Tiangong program

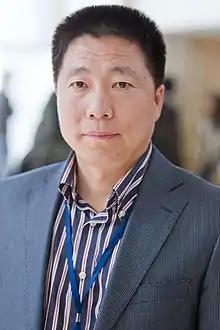
Yang Liwei, first Chinese astronaut, the third country to launch a crewed spaceflight.

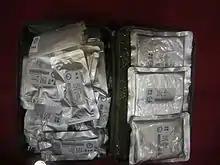
Chinese space food on Shenzhou-7

After the United States threatened to use nuclear weapons during the Korean War, Mao Zedong decided that only a nuclear deterrent of its own would guarantee the security of the newly founded PRC. Thus, Mao announced his decision to develop China's own strategic weapons, including associated missiles. After the launch of mankind's first artificial satellite, Sputnik 1 by the Soviet Union on 4 October 1957, Mao decided to put China on an equal footing with the superpowers ("我们也要搞人造卫星"), using Project 581 with the idea of putting a satellite in orbit by 1959 to celebrate the 10th anniversary of the PRC's founding. However, it would not be until 24 April 1970 that this goal would become a reality.